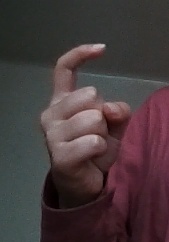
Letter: ra